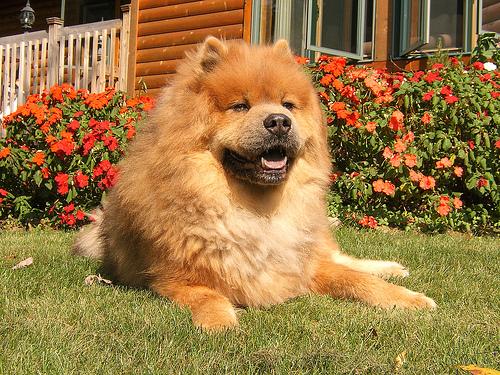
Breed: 329-n000119-chow